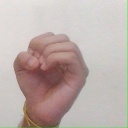
अक्षर: ऊ